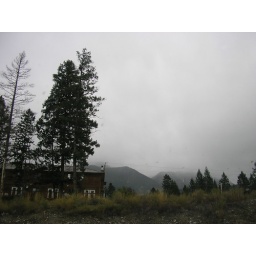
Somewhere in that mass of cloud was the mountain the overlooks Fairmont Hot Springs.